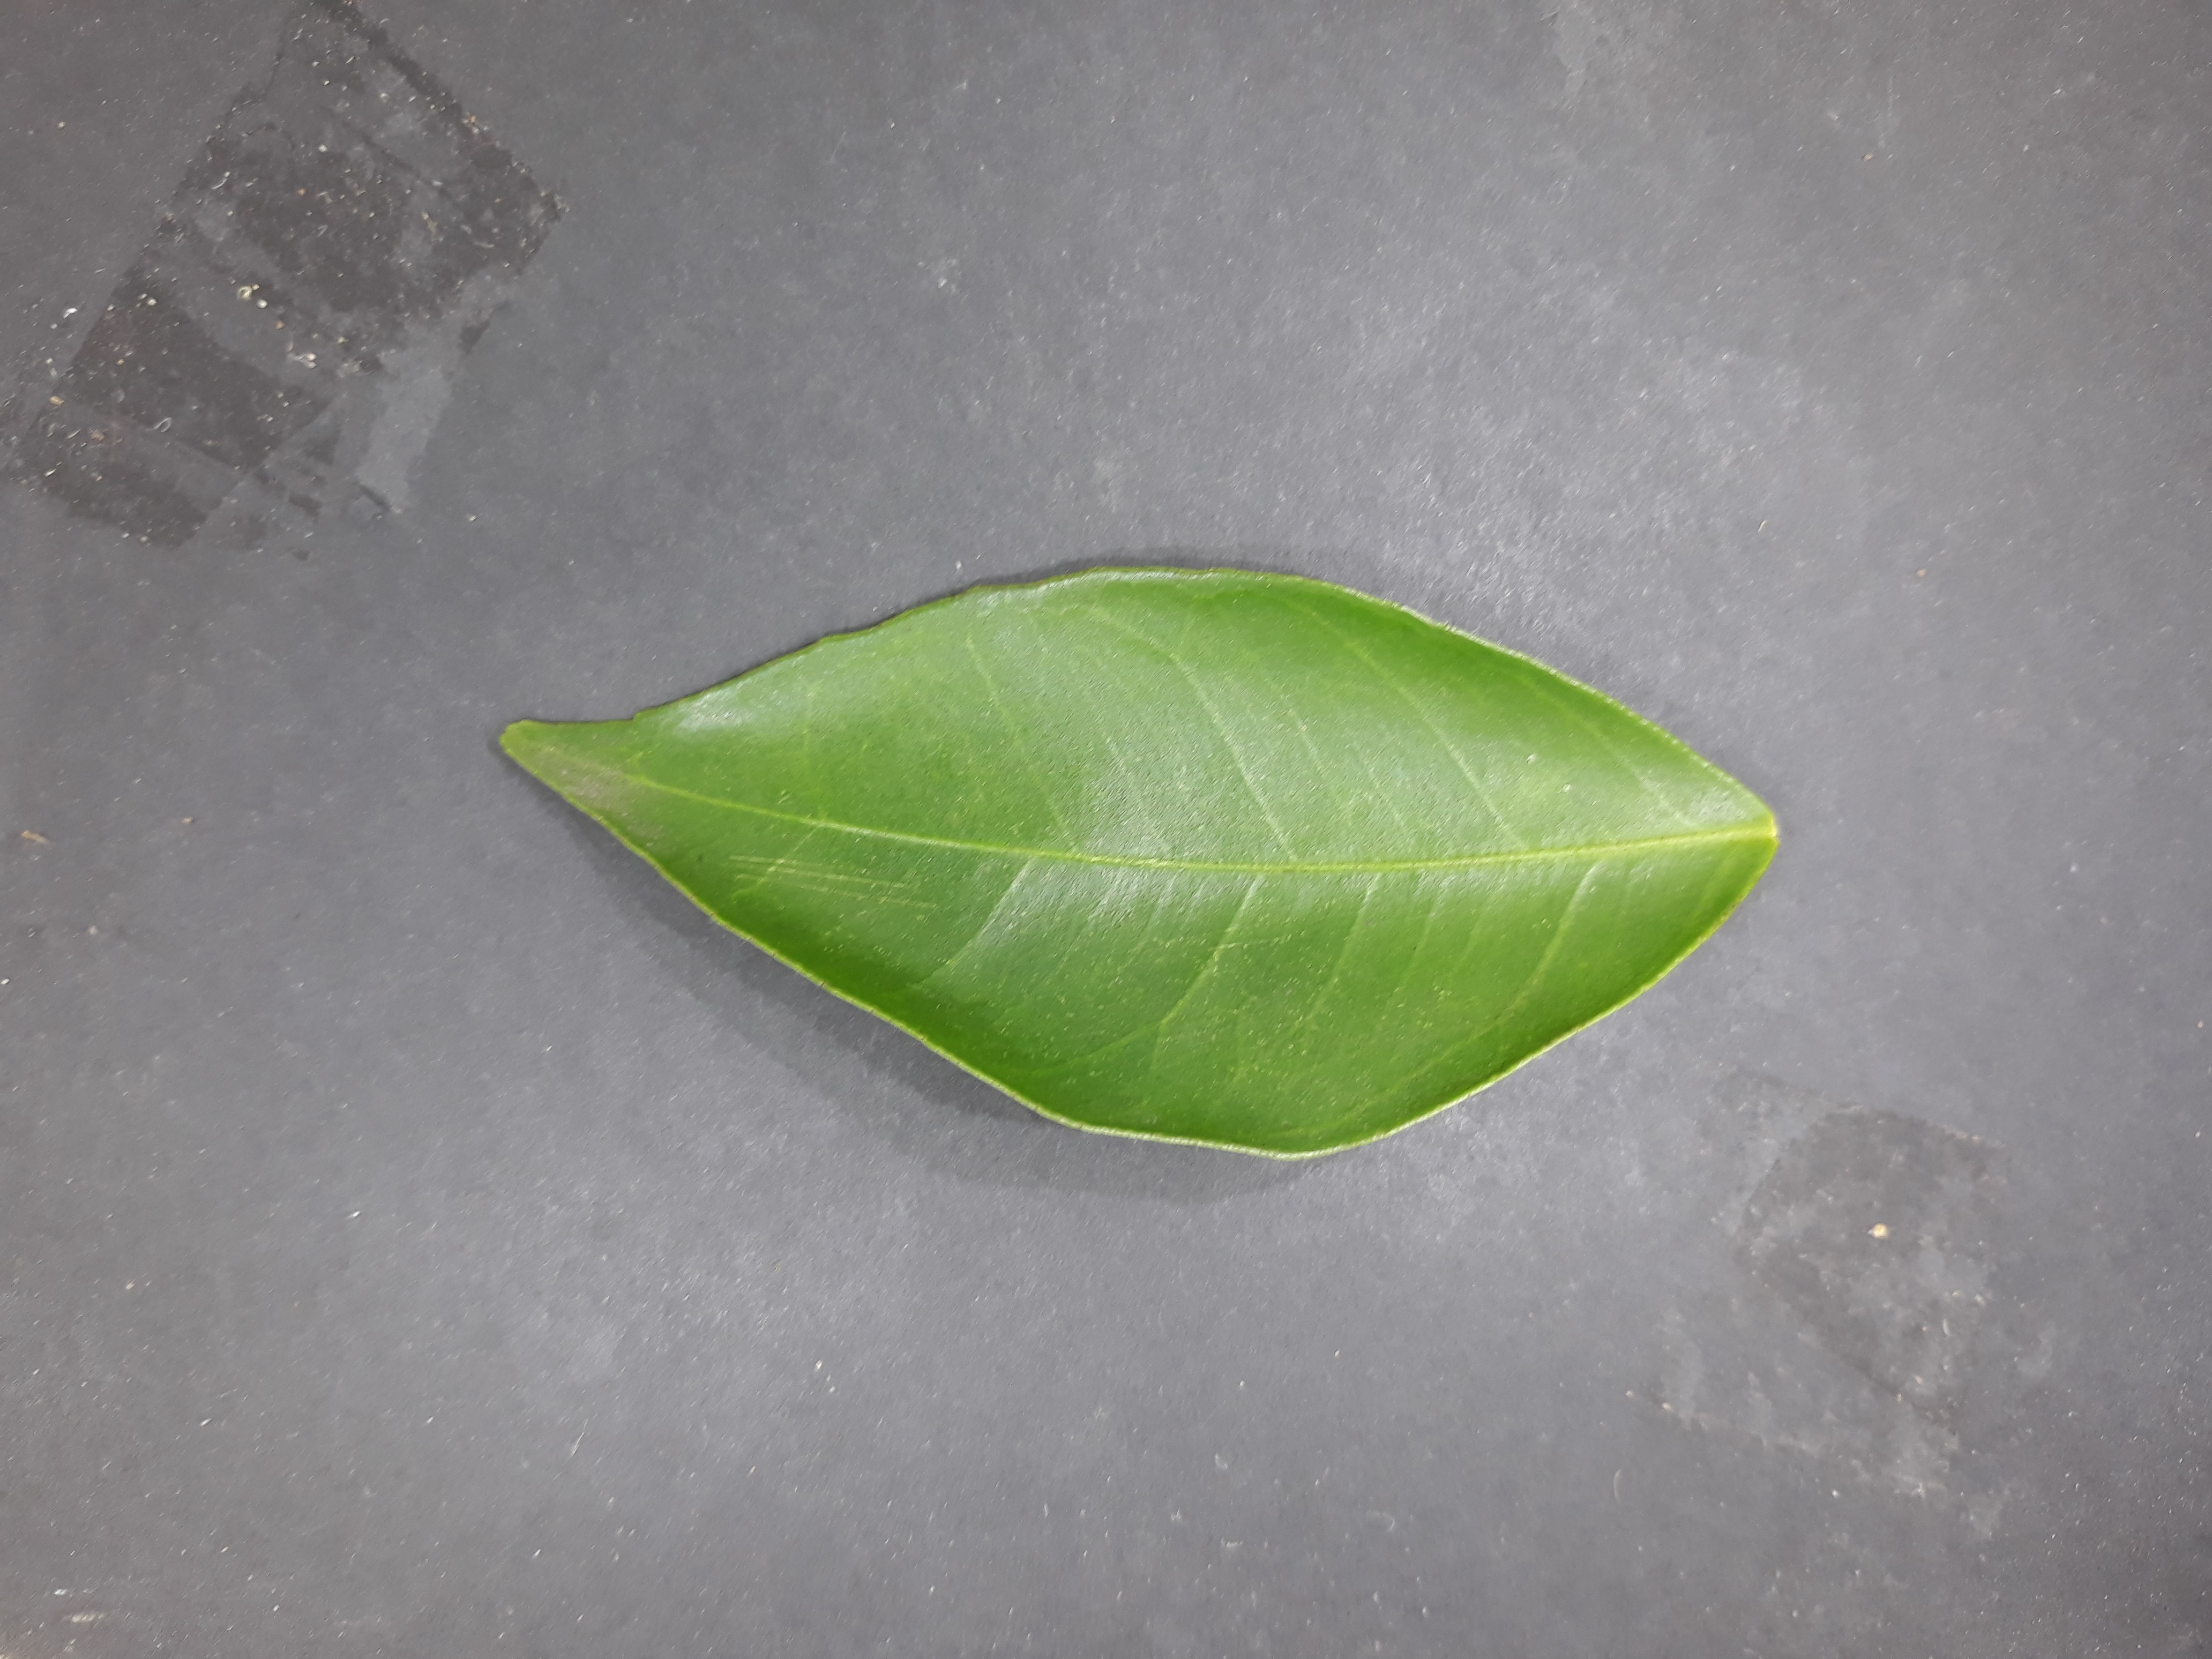
Label: Healthy